Dossobuono

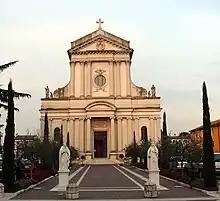
Parish church of Dossobuono.

Dossobuono is a town in the Veneto, in northeast Italy. It is a "frazione" of the "comune" of Villafranca di Verona, in the province of Verona. It has a population of around 6400.